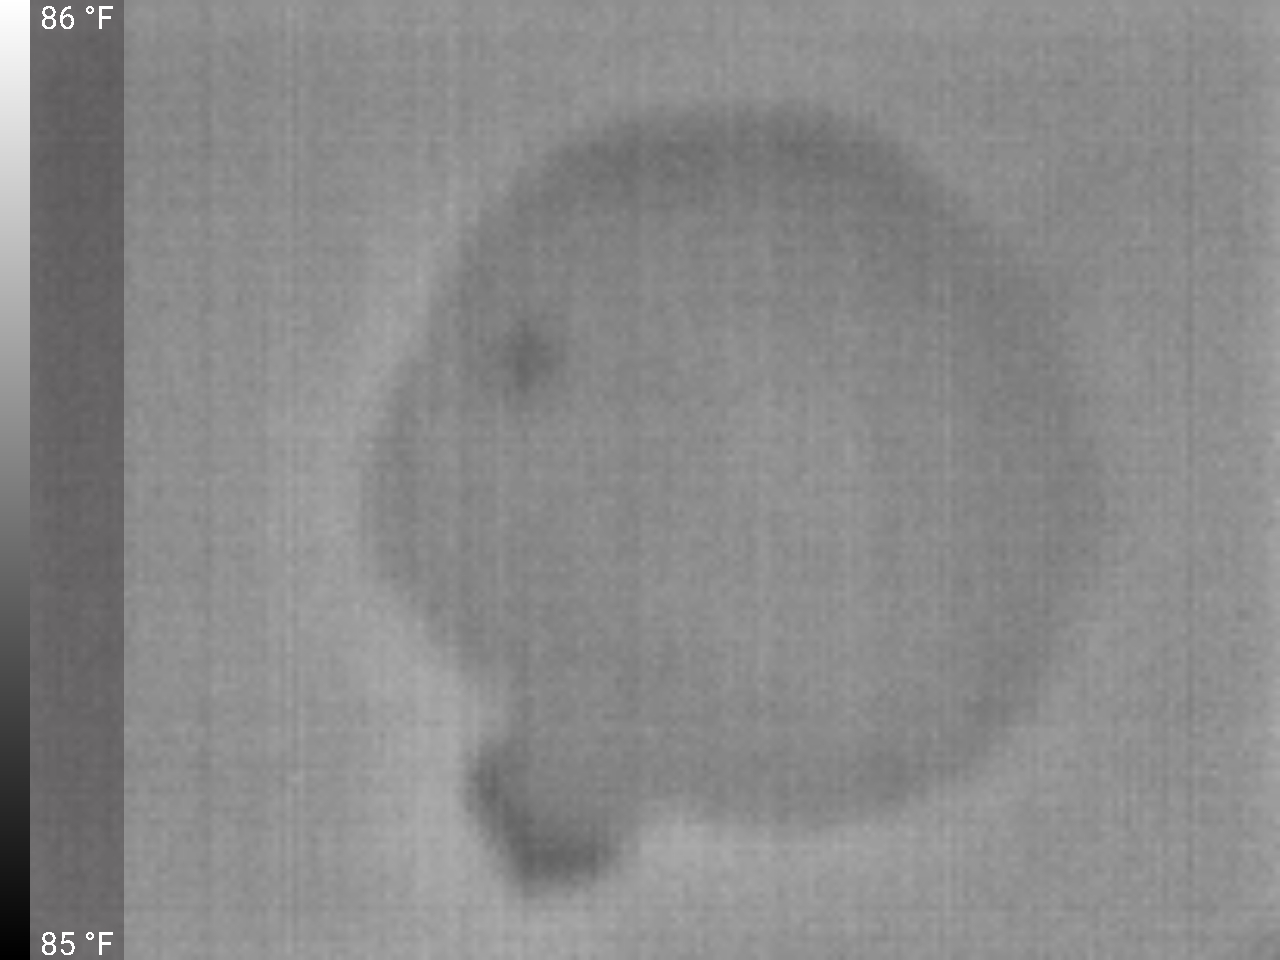
Label: No Defect